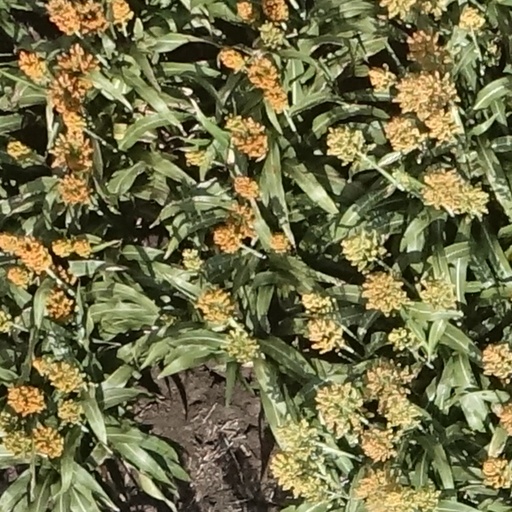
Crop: sorghum